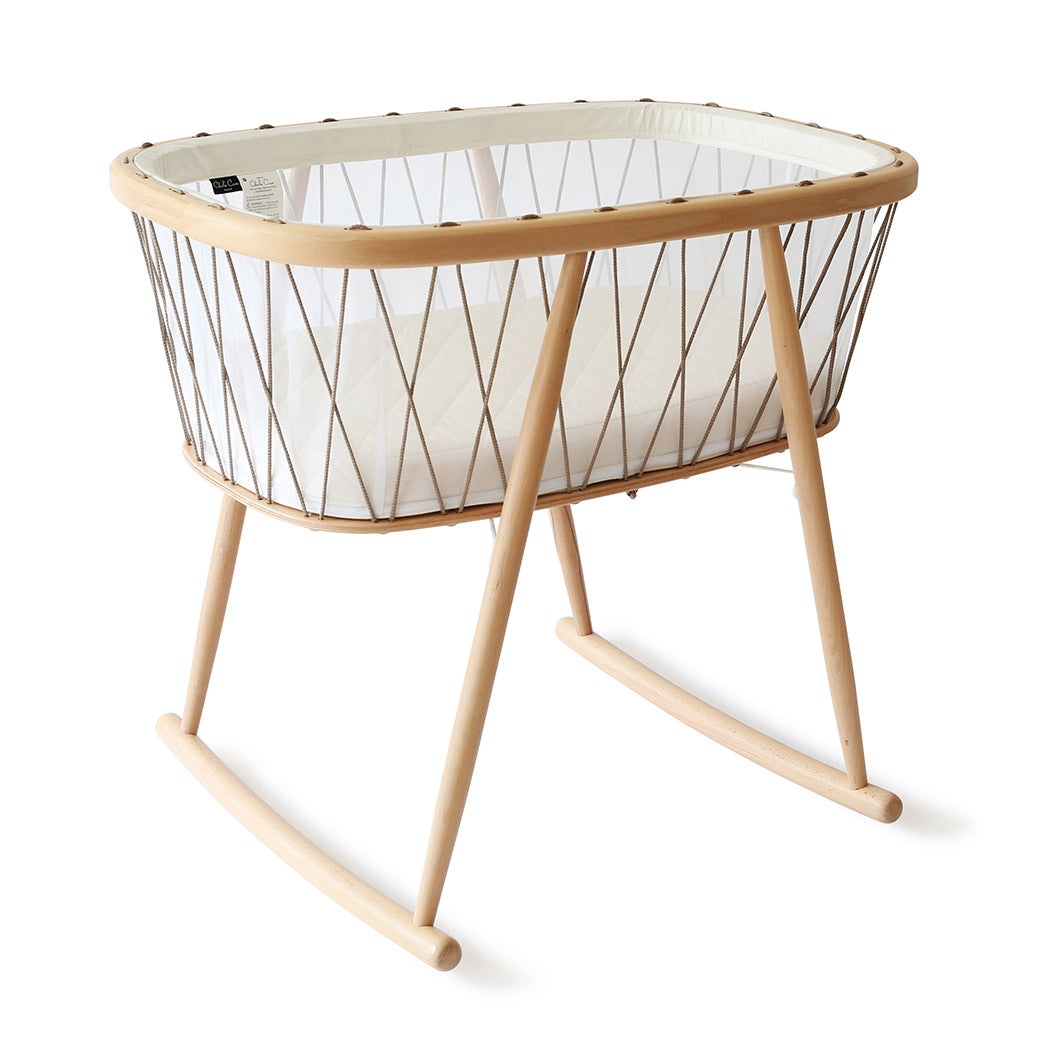
KUMI Bassinet
• Features millenary lateral swing design for soothing experience • Combines traditional swing movement with modern minimalist lines • Adjustable laces provide added safety • Simple assembly allows parents to tie cords • Meets European standard EN1130:2019 • Suitable for use from birth until child can sit, stand, or crawl • Wooden frame crafted from Beech plywood and solid Beech wood • Cocoon made of 100% polyester with 100% cotton bottom and 5mm laces • Mattress composed of 100% cotton cover and Certipur certified PU foam padding • Detachable and machine-washable at 40°C • Dimensions: Cradle - 31.8" x 22" x H 28.3", Mattress - 26.7" x 15.7" x H 1.9", Base - 17.3"
Brand: Charlie Crane
Category: Furniture > Baby & Toddler Furniture > Bassinets & Cradles > Bassinets